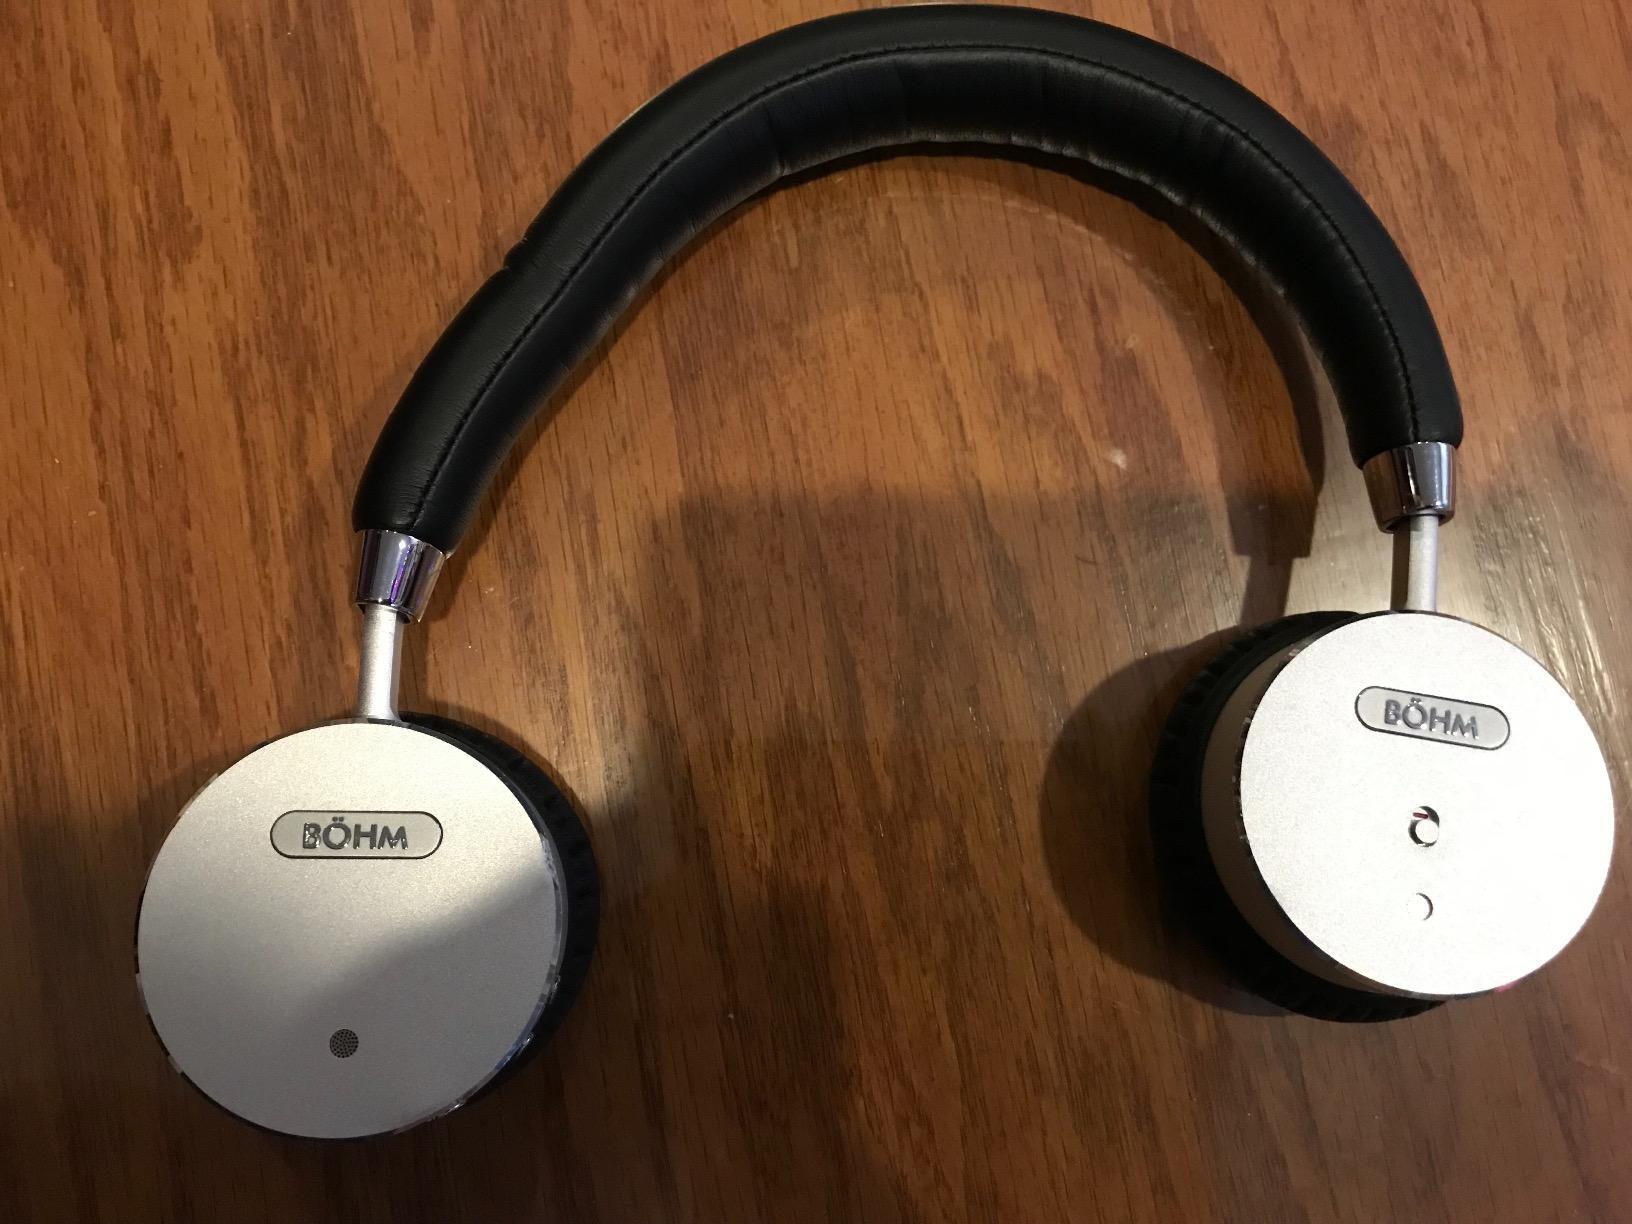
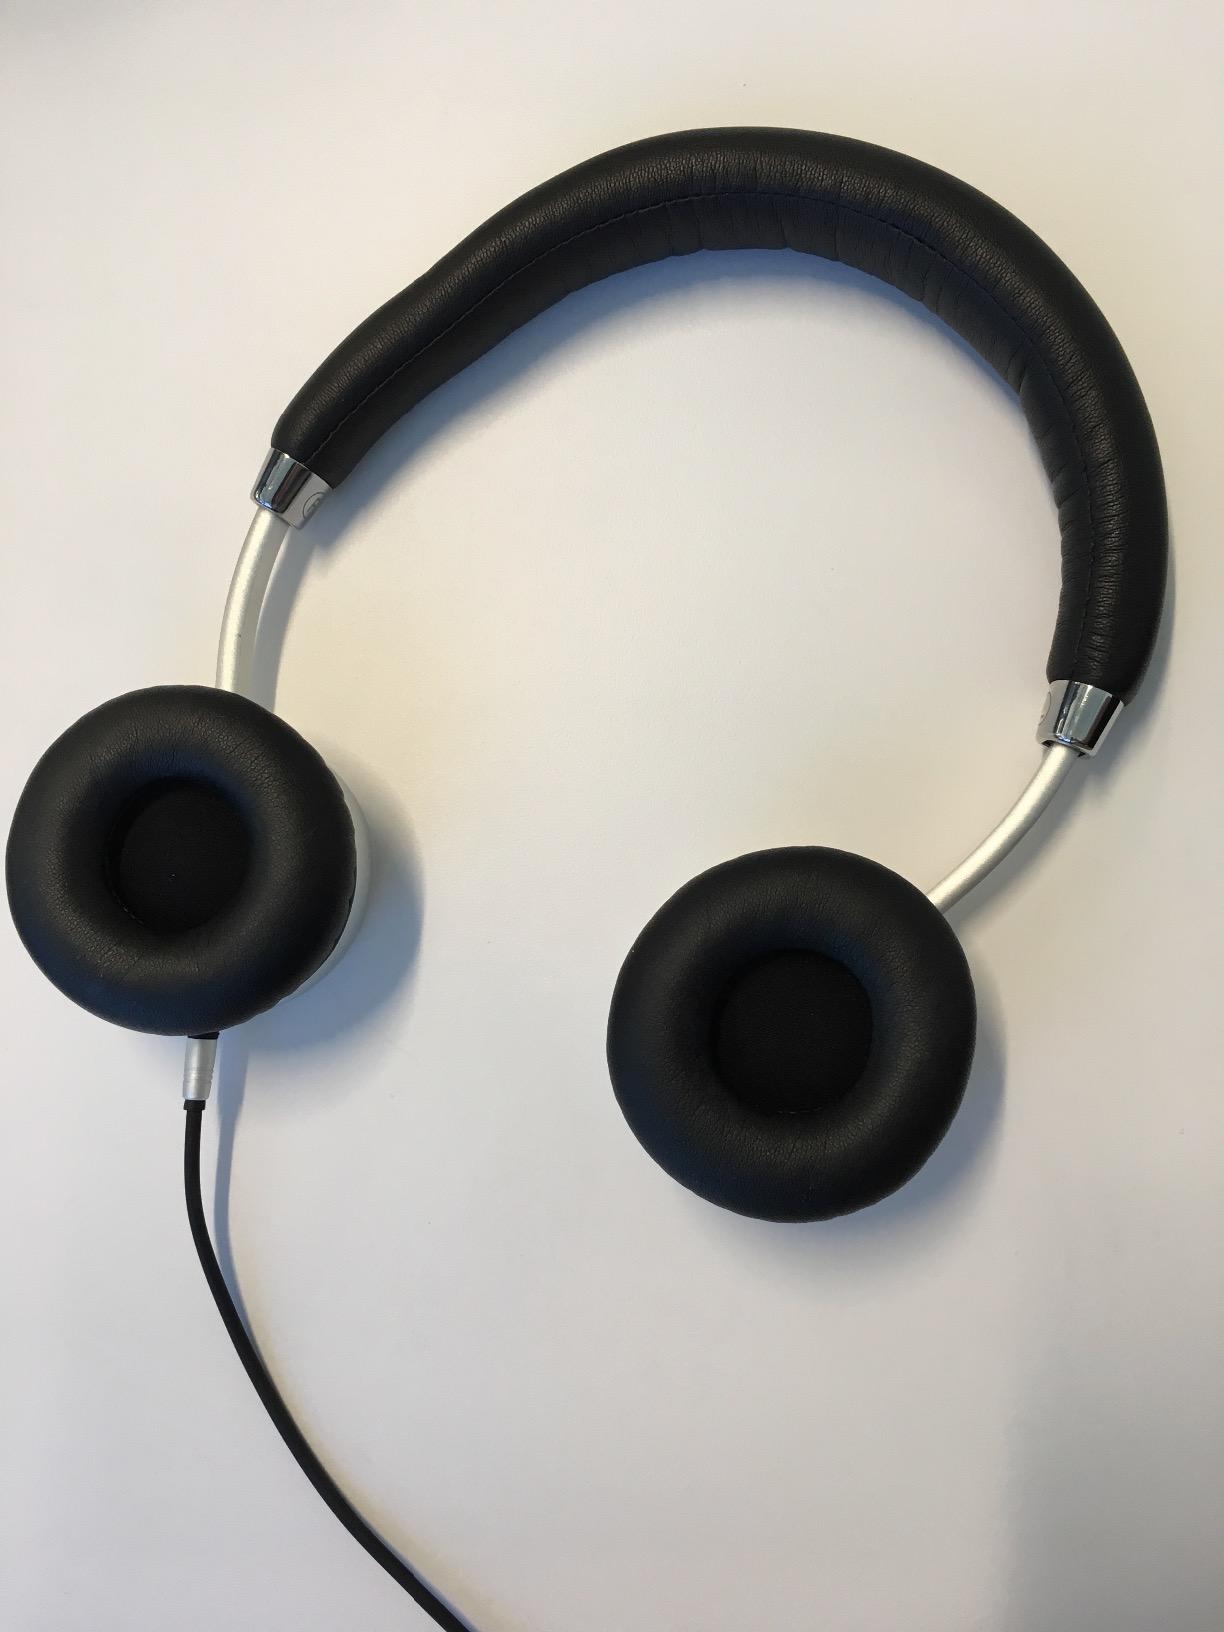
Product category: headphones
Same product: yes